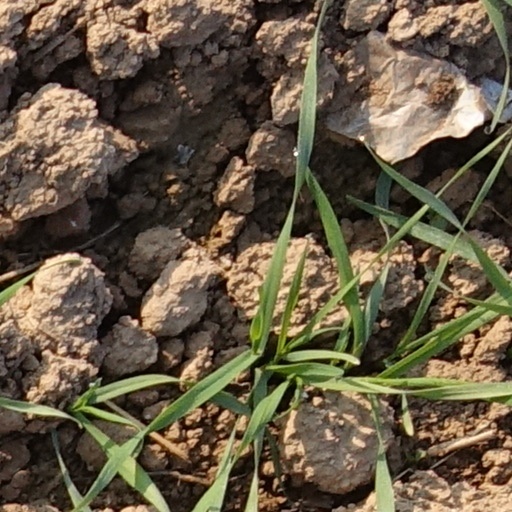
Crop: wheat